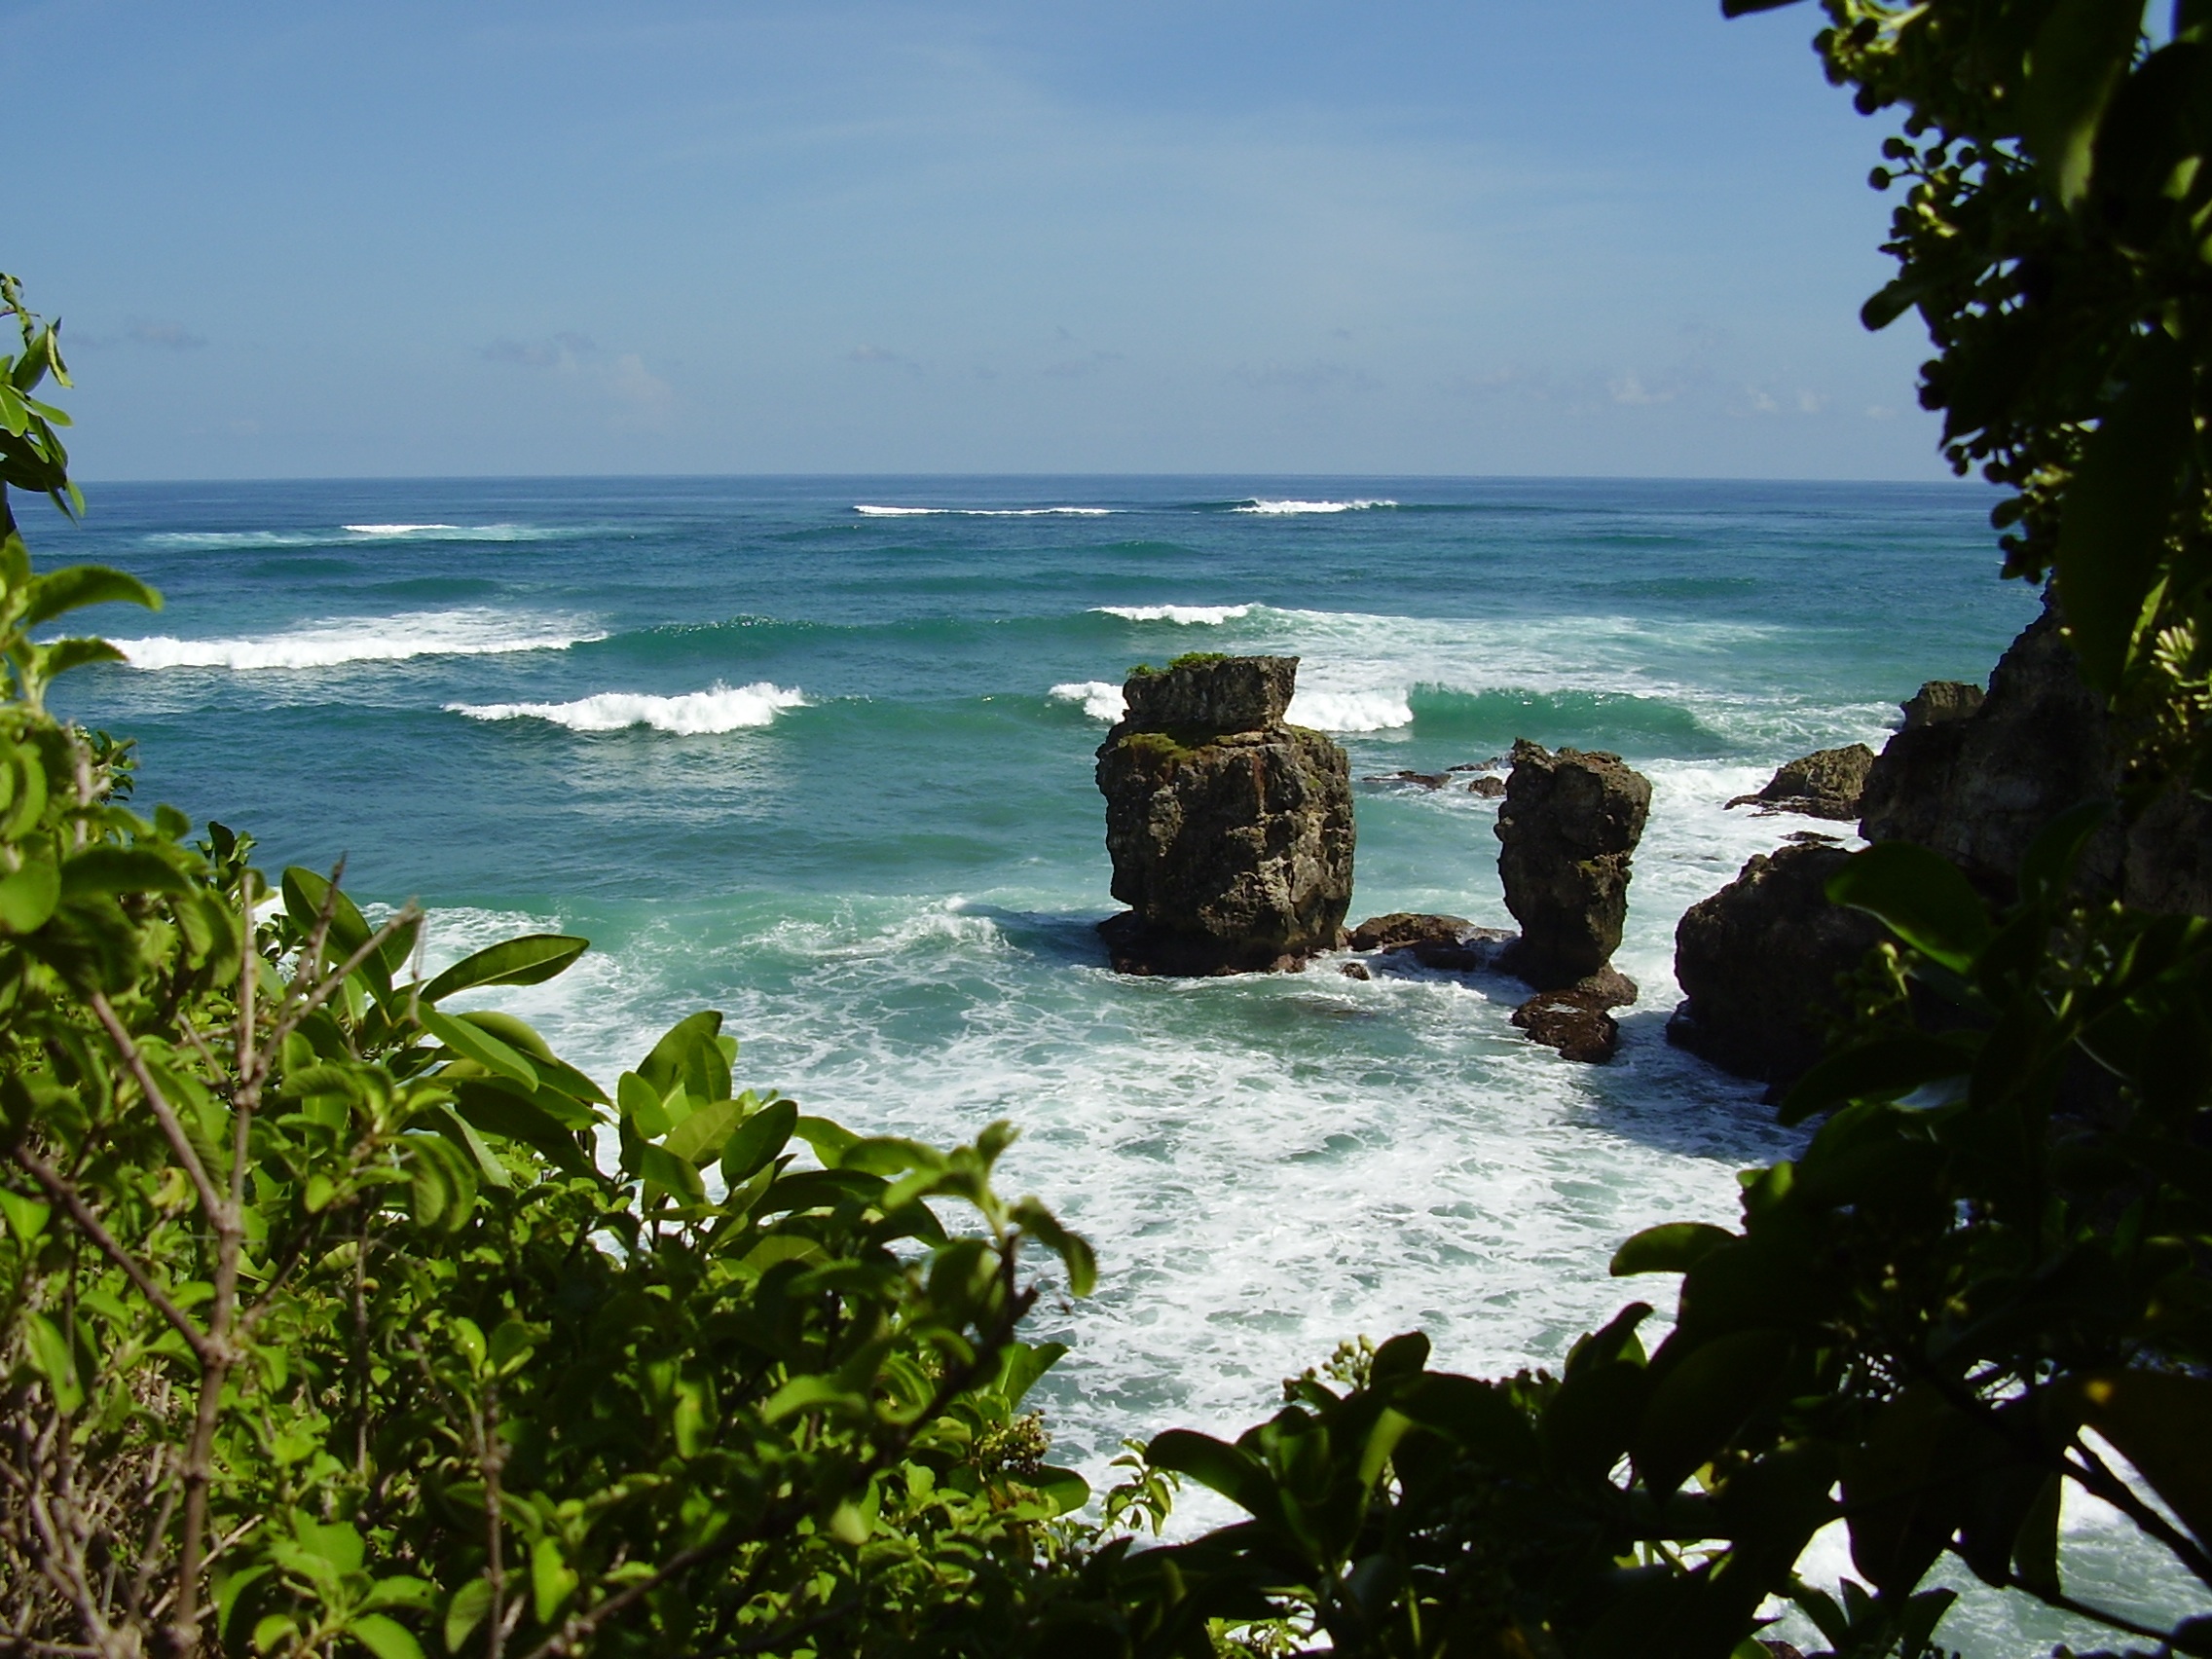
beach, sea, coast, water, rock, ocean, shore, vacation, cliff, cove, bay, island, terrain, material, body of water, caribbean, tropics, cape, islet, landform